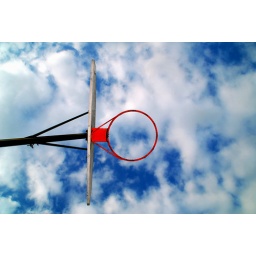
basketball backboard and hoop make up a cross and in the background are low white clouds and blue sky